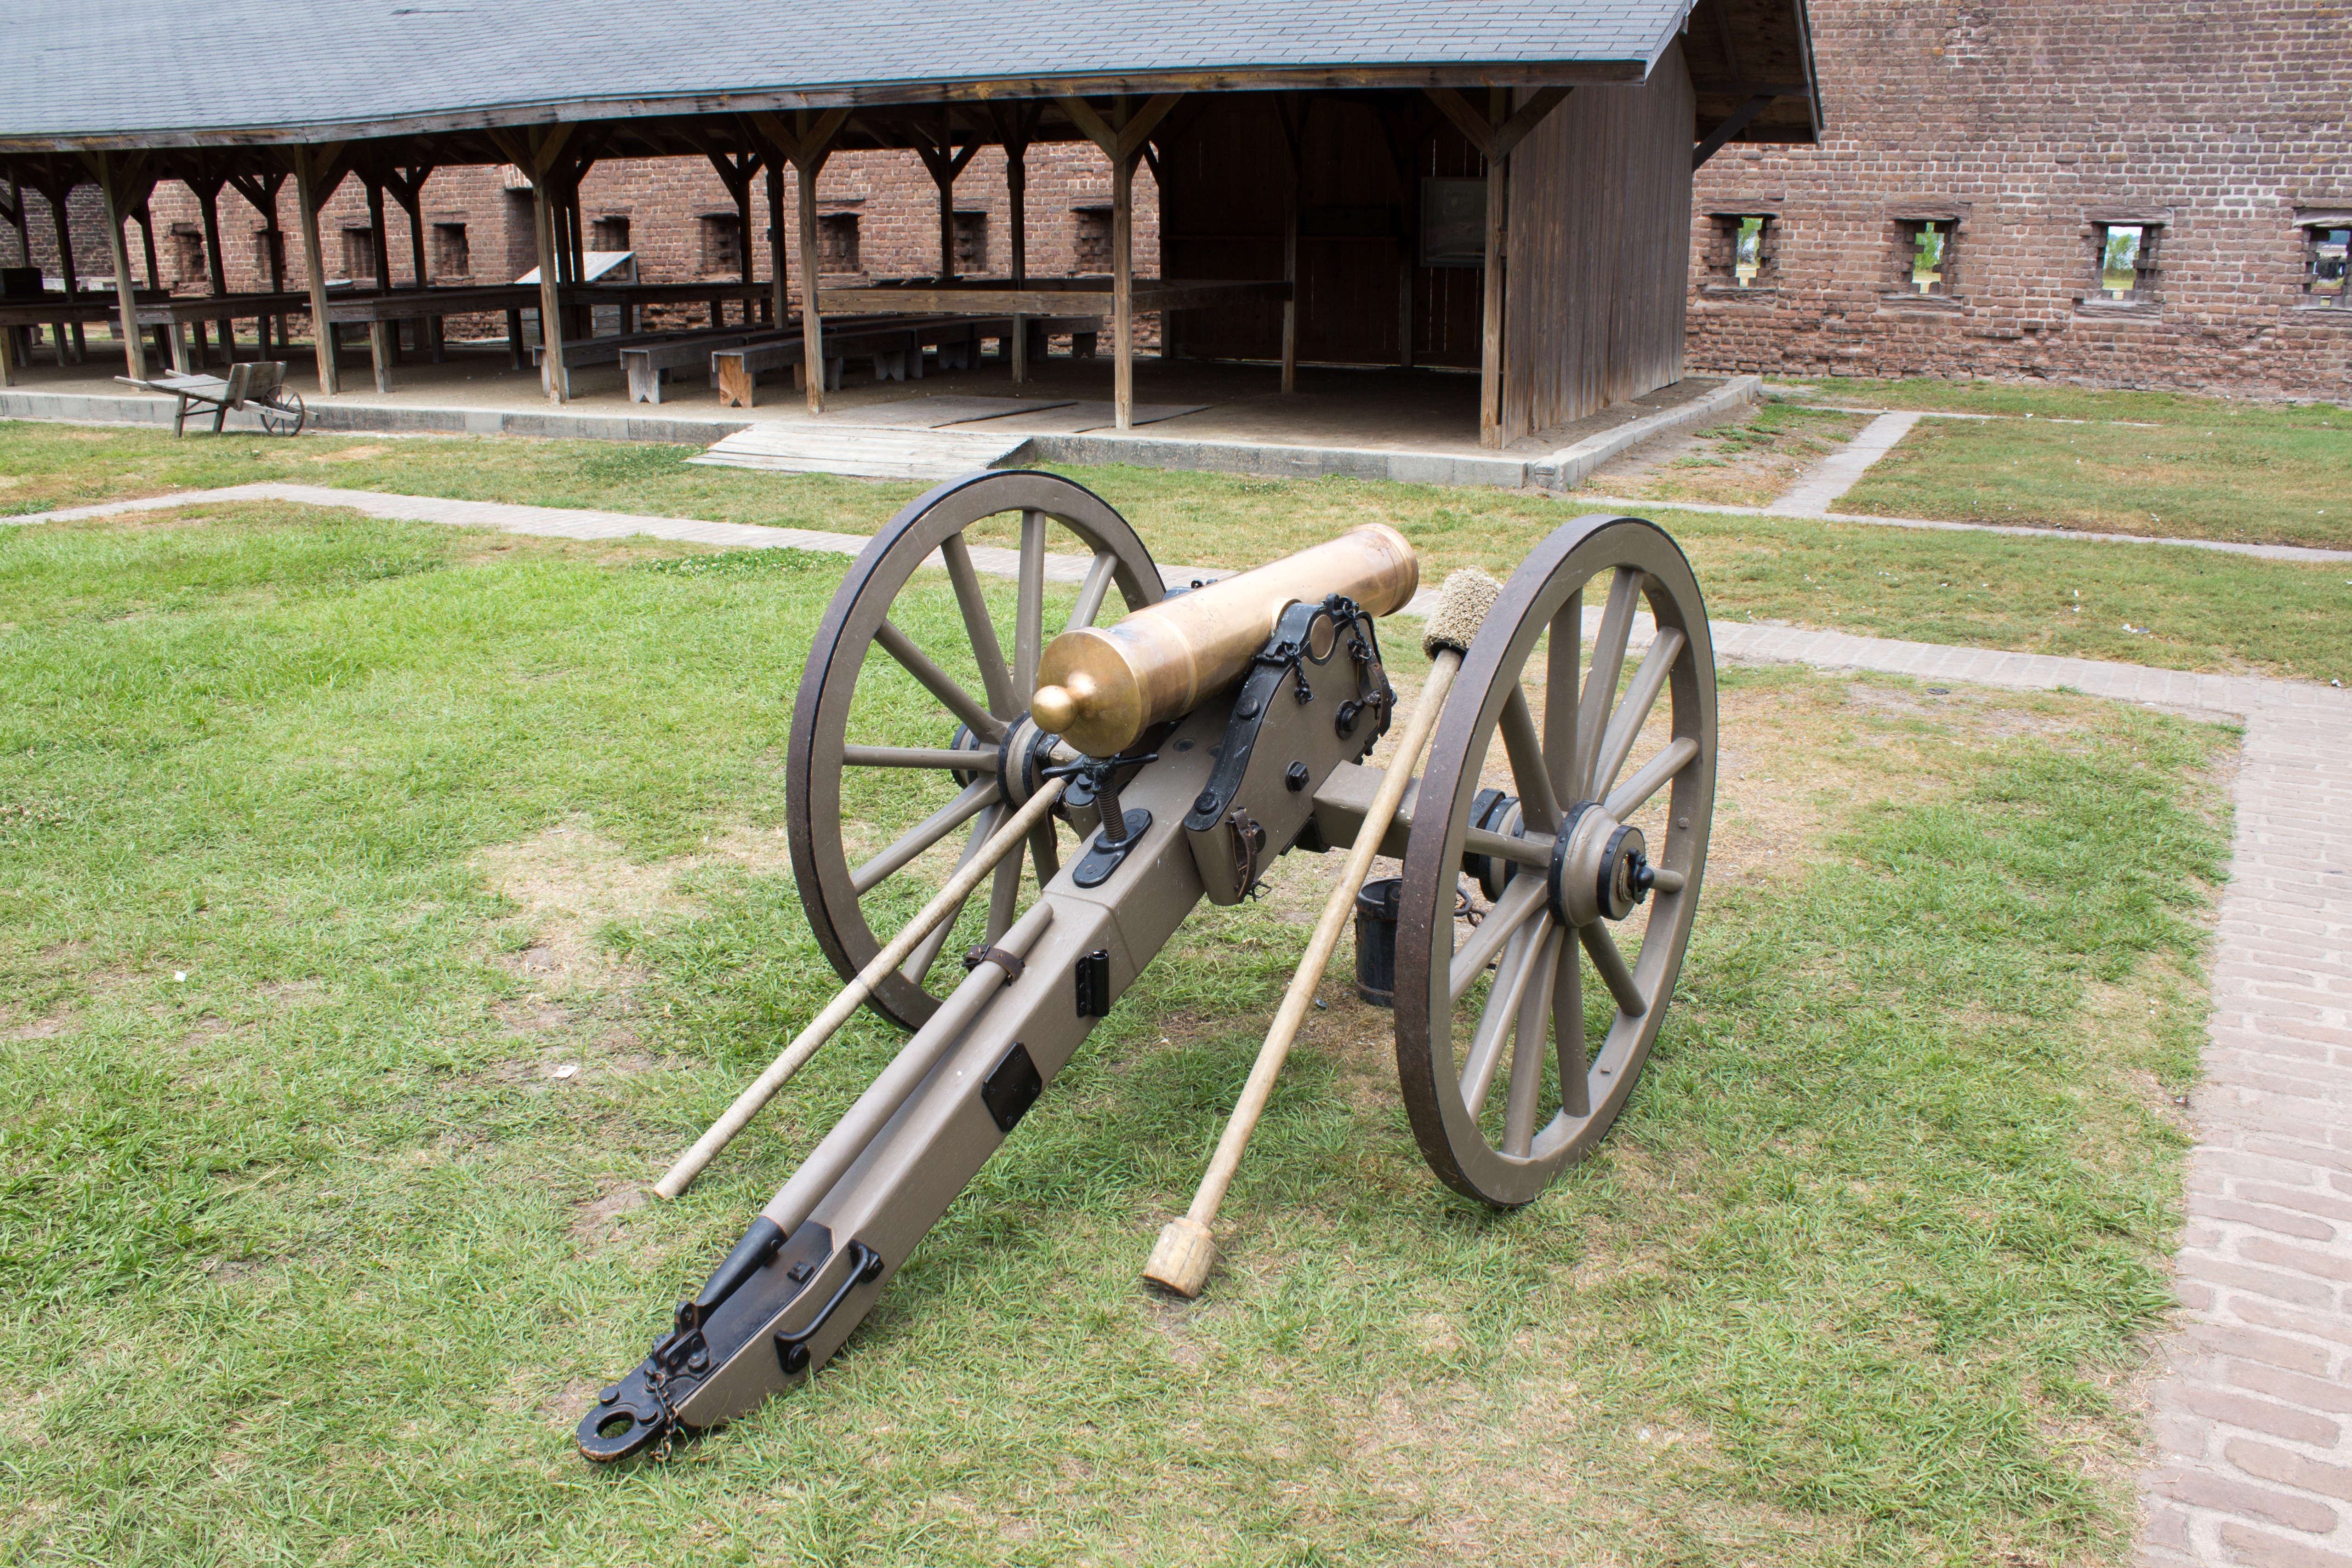
antique, wheel, cart, military, army, vehicle, fire, historic, weapon, war, battle, fortress, copper, mortar, arms, gun, ammunition, attack, history, fort, cannon, historical, destroy, heavy, parks, battlefield, artillery, bastion, civil war, defend, confederate, gunpowder, confederate cannon, fort james jackson, aimed, bombard